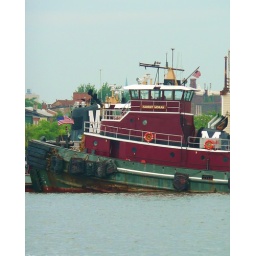
Tug boat seen while riding the water taxi in Baltimore's Inner Harbor.